Hu Maxwell

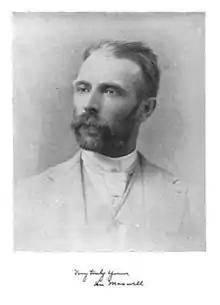

Hu Maxwell (September 22, 1860, Saint George, Virginia (now West Virginia) — August 20, 1927, Evanston, Illinois) was a local historian, novelist, editor, poet, and author of several histories of West Virginia counties.